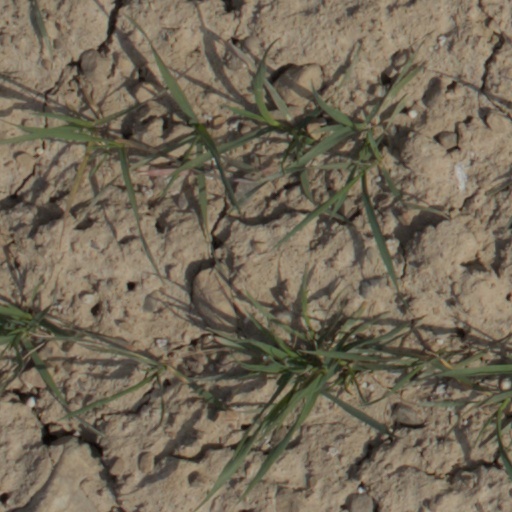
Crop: wheat